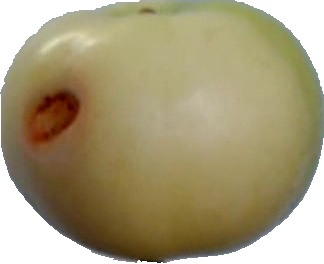
Label: apple_6